Mercedes V6 hybrid Formula One power unit

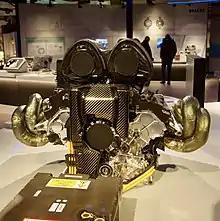
Mercedes PU106 Hybrid Power Unit on display at the Silverstone Experience

The Mercedes V6 hybrid Formula One power unit is a series of 1.6-litre, hybrid turbocharged V6 racing engines which features both a kinetic energy recovery system (MGU-K) and a heat energy recovery system (MGU-H), developed and produced by Mercedes-AMG High Performance Powertrains for use in Formula One. The engines were in use since the 2014 season by the Mercedes works team. Over years of development, engine power was increased from at 15,000 rpm, to at 15,000 rpm. Customer team engines were used by Williams, McLaren, Lotus, Manor Racing, Force India, Racing Point Force India, Racing Point and Aston Martin. Their most recent championship victories are in (Drivers') and (Constructors').